List of natural disasters by death toll

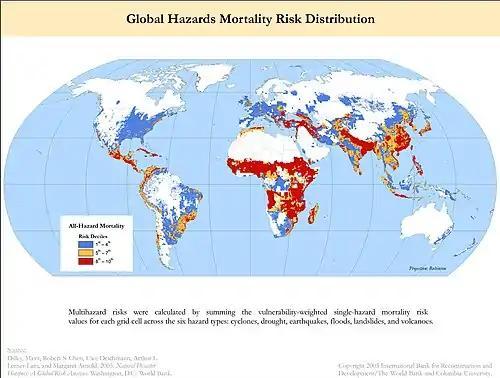
Global multihazard mortality risks and distribution (2005) for cyclones, drought, earthquakes, floods, landslides, and volcanoes (excluding heat waves, snowstorms, and other deadly hazards).

A natural disaster is a sudden event that causes widespread destruction, major collateral damage, or loss of life, brought about by forces other than the acts of human beings. A natural disaster might be caused by earthquakes, flooding, volcanic eruption, landslide, hurricanes, etc. To be classified as a disaster, it must have profound environmental effects and/or loss of life and frequently causes financial loss.